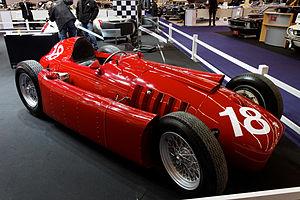
Le Rosso Corsa est la livrée nationale utilisée par les automobiles de courses italienne en compétition internationale jusque la fin des années 1960, date à laquelle est abandonnée la distinction de couleur par nationalité. Le triplet hexadécimal de la teinte exacte est D40000.
La Lancia Aurelia est une automobile du constructeur automobile italien Lancia. Modèle haut de gamme, devenu automobile de collection mythique, construit entre 1950 et 1958 en plusieurs versions avec le premier moteur V6 de série du monde, elle remporte avec un succès dominant de nombreuses courses et rallyes. Sa version Formule 1 Lancia D50, est championne du monde de Formule 1 1956 avec la Scuderia Ferrari et Juan Manuel Fangio. Son nom est inspiré de la Via Aurelia, voie romaine entre Rome et la Côte d'Azur en France
Le Grand Prix automobile de Monaco 1956, disputé sur le circuit de Monaco le 13 mai 1956, est la cinquantième épreuve du championnat du monde de Formule 1 courue depuis 1950 et la deuxième manche du championnat 1956.
La Ferrari D50, née Lancia D50 puis devenue Ferrari D50/801 est une monoplace de Formule 1 conçue par l'ingénieur italien Vittorio Jano en 1953-1954 pour le compte de la Scuderia Lancia qui l'a engagée en championnat du monde de Formule 1 en 1954 et 1955. À la fin de la saison 1955, Italcementi rachète Lancia en faillite, ferme son atelier de course et offre à la Scuderia Ferrari ses châssis D50 qui seront engagés en championnat du monde en 1956 sous la dénomination Ferrari D50 puis en 1957 sous le nom de Ferrari 801.